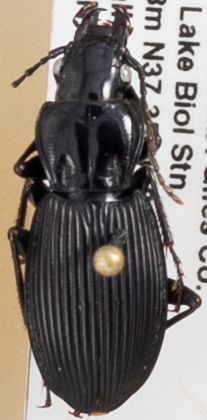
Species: Pterostichus lachrymosus
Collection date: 2019-07-16
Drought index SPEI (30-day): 0.274
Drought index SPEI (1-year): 2.09
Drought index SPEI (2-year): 2.09